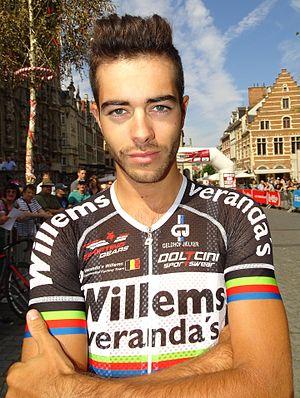
Reportage réalisé le dimanche 23 août à l'occasion du départ et de l'arrivée du Grand Prix Jef Scherens 2015 à Louvain, Belgique.
Elias Van Breussegem, né le 10 avril 1992 à Audenarde, est un coureur cycliste belge, membre de l'équipe Tarteletto-Isorex.
La saison 2015 de l'équipe cycliste Verandas Willems est la troisième de cette équipe.